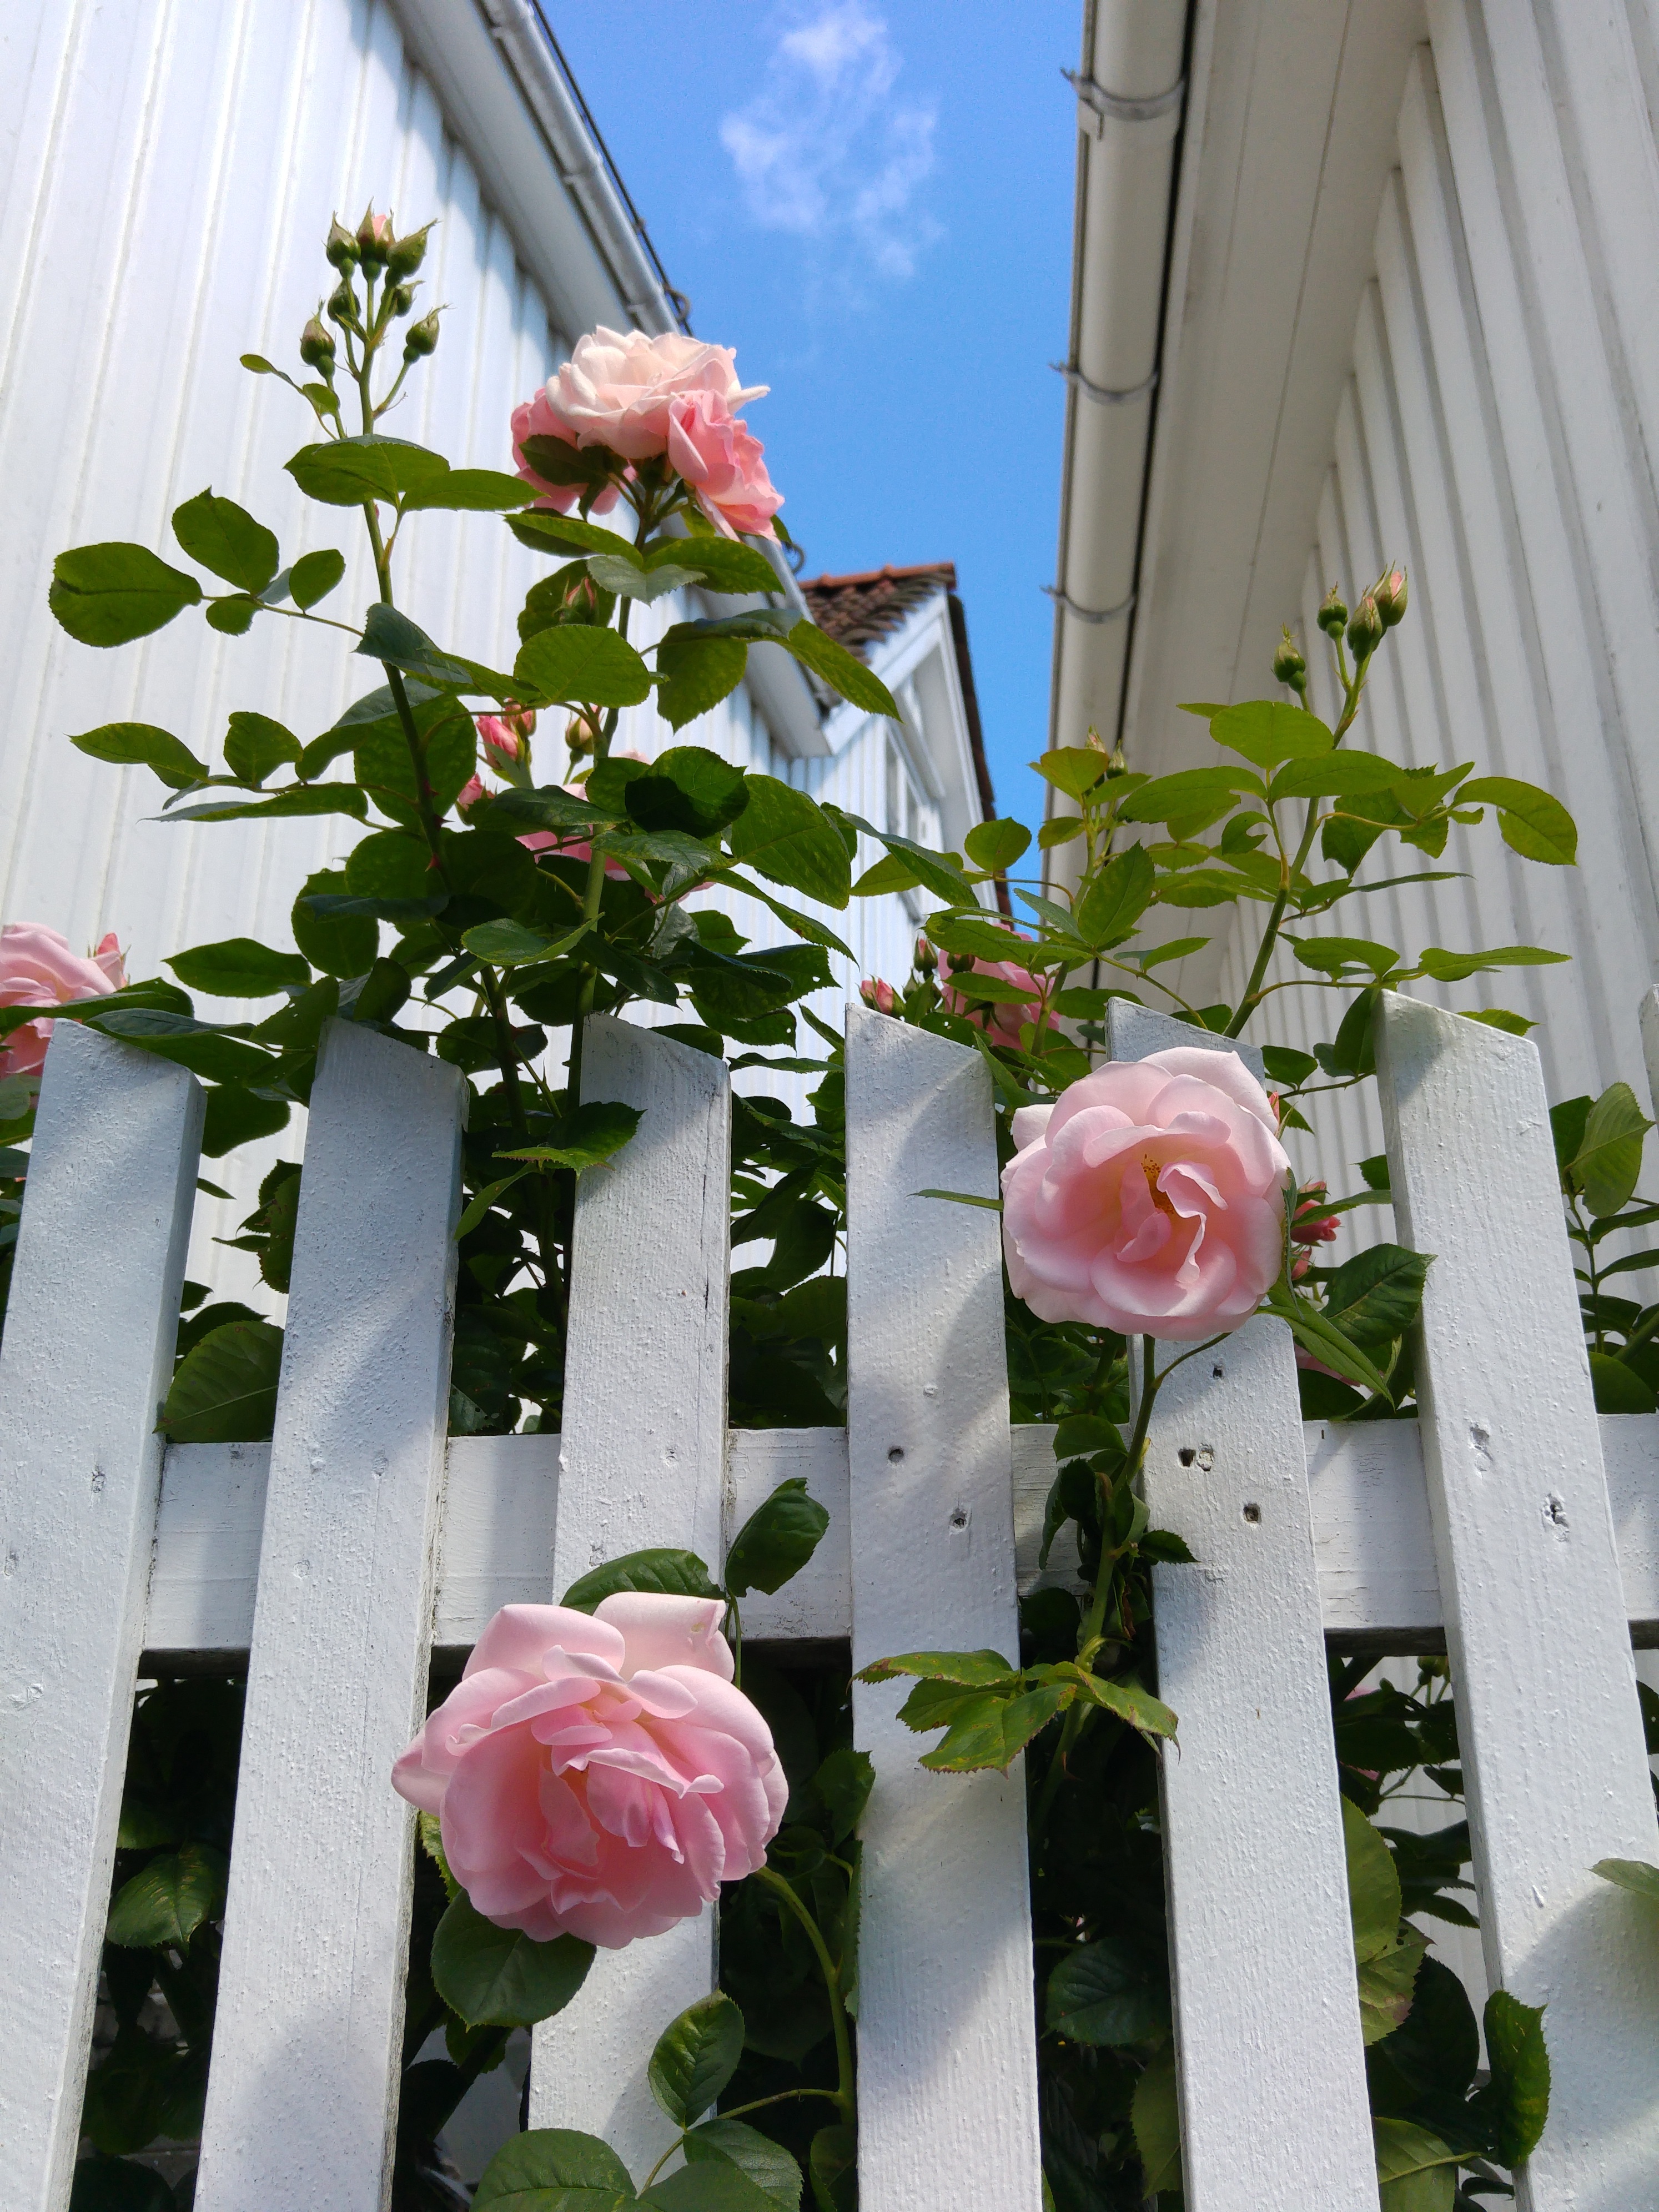
blossom, plant, white, flower, rose, spring, botany, pink, picket fence, flora, roses, floristry, norway, flowering plant, garden roses, rose family, s rlandet, ris r, flower bouquet, floral design, land plant, flower arranging